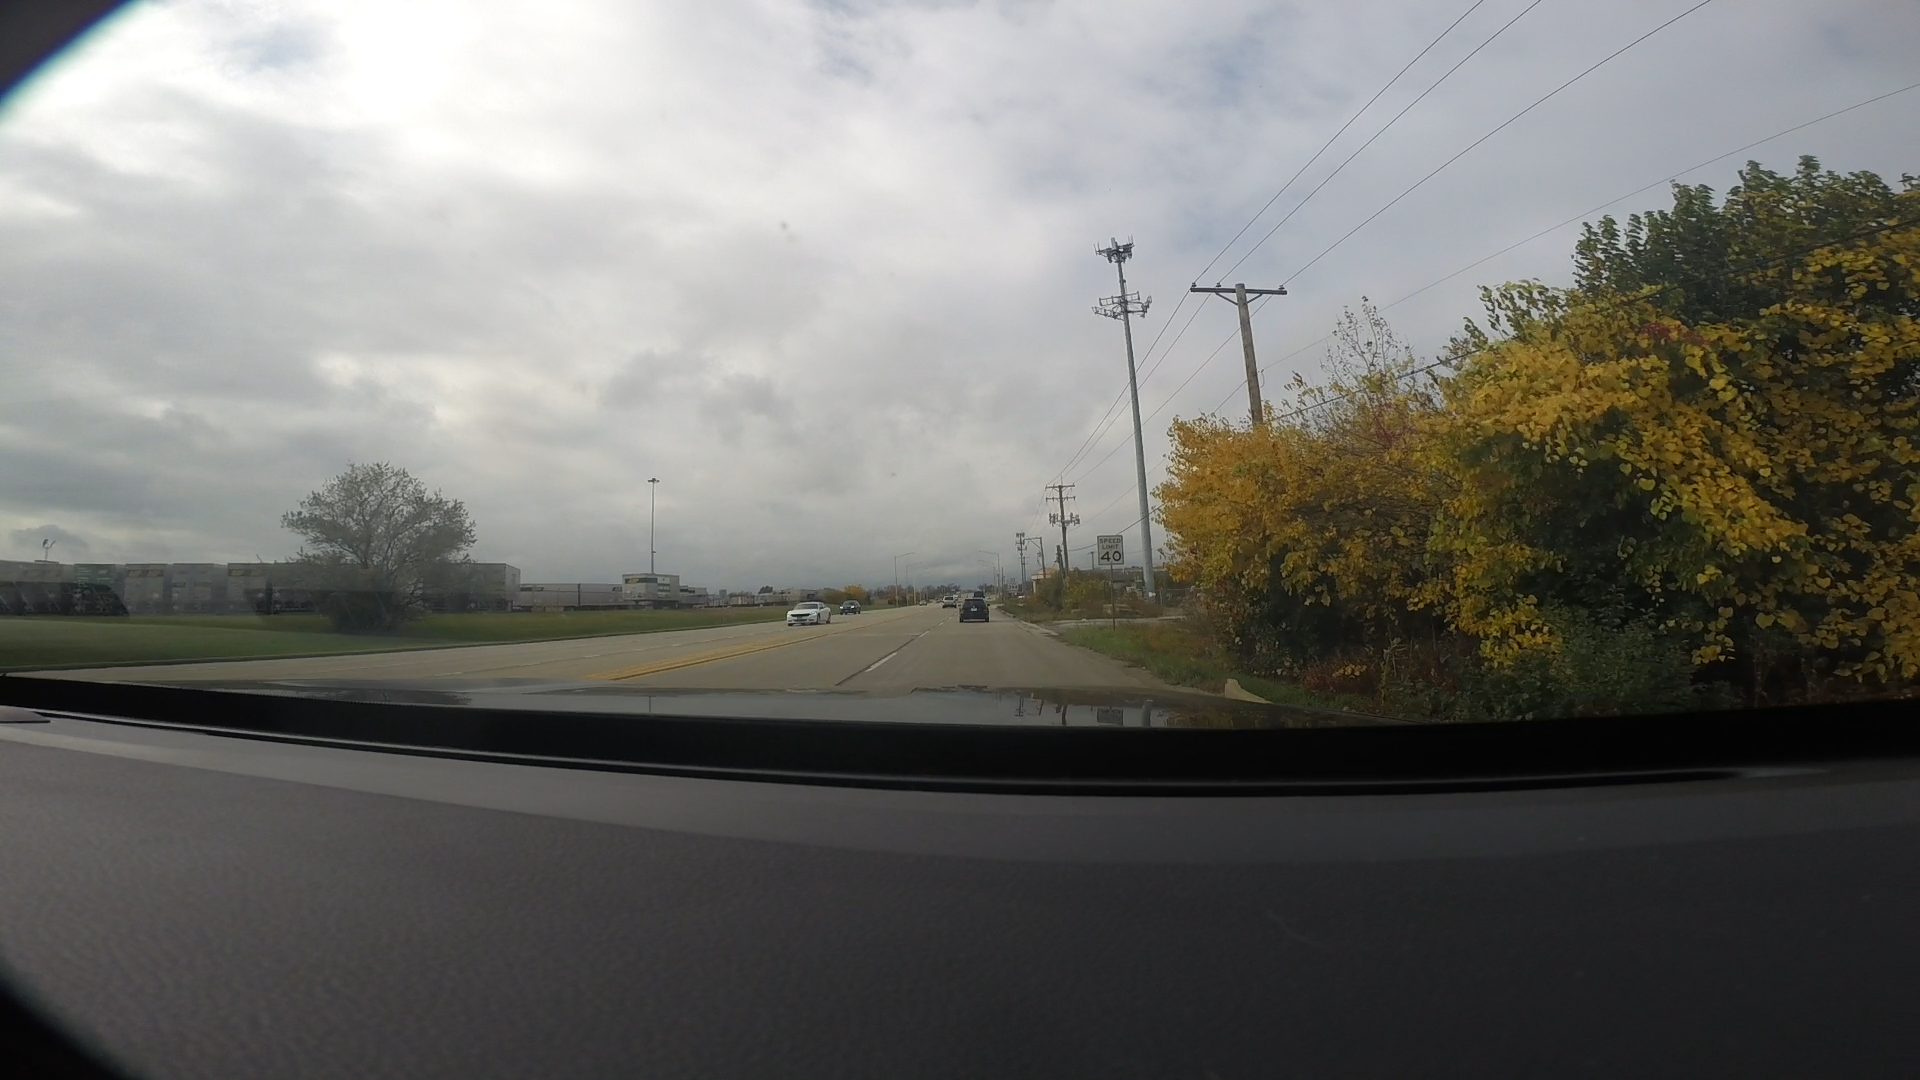
Speed limit sign label: mph40